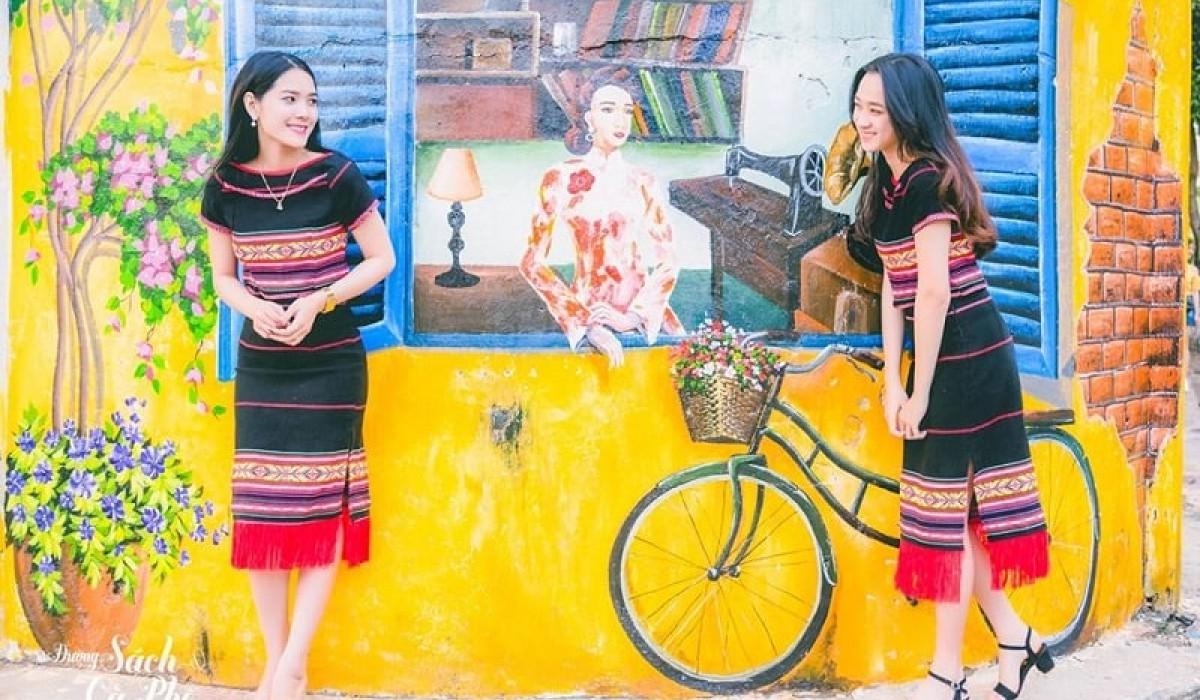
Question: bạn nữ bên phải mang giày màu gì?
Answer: bạn nữ bên phải mang giày màu đen